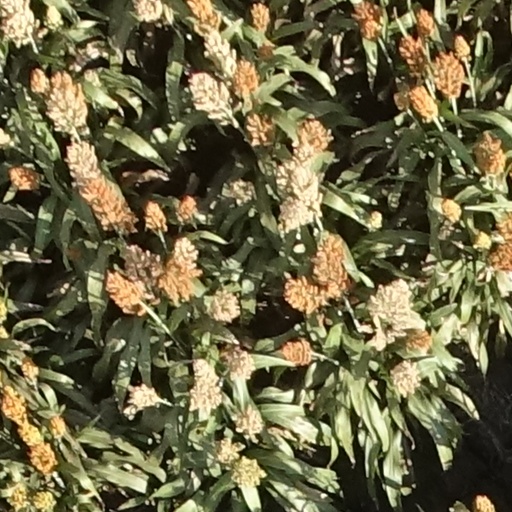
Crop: sorghum